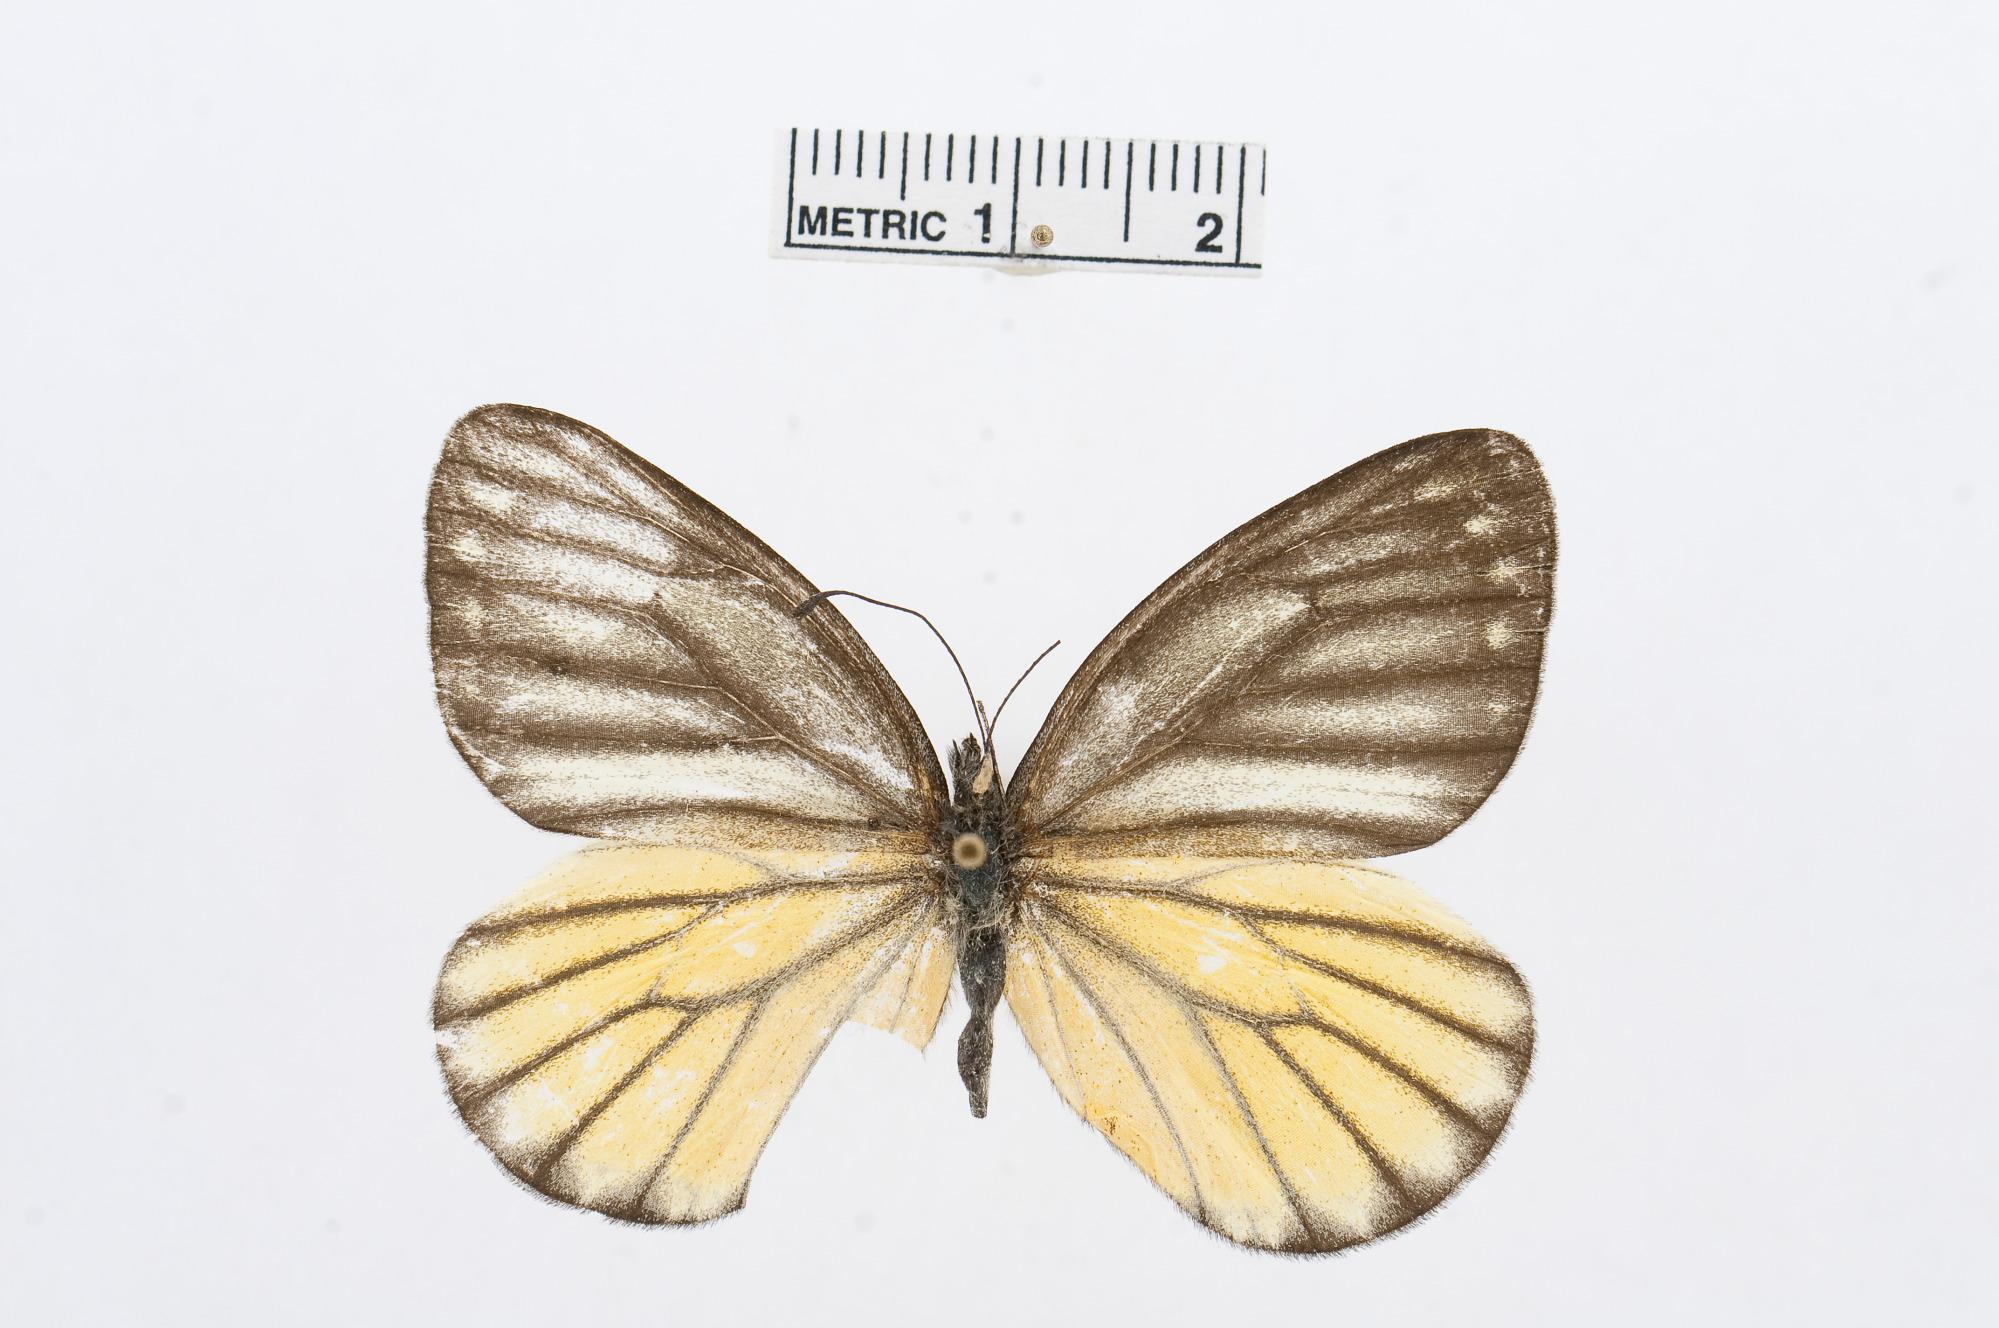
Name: Delias baracasa
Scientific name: Delias baracasa
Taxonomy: Animalia, Arthropoda, Hexapoda, Insecta, Lepidoptera, Pieridae, Pierinae